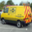
Label: automobile